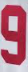
Number: 9